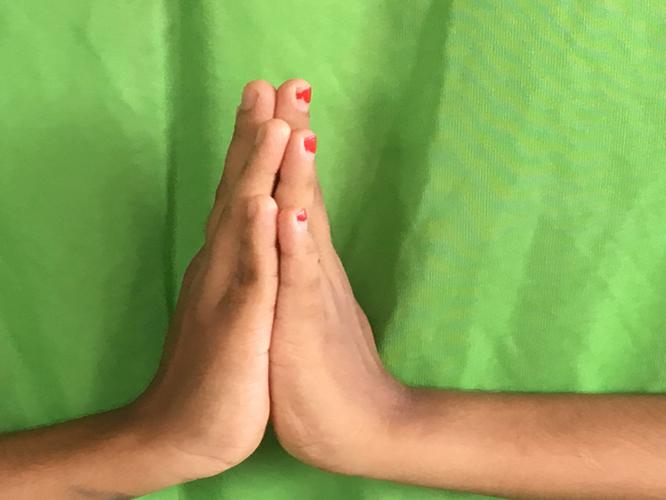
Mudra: Anjali
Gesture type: double_hand